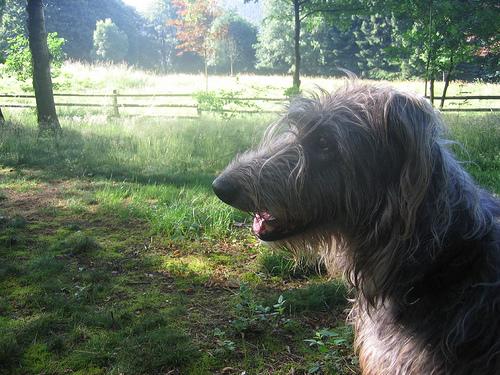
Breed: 224-n000056-Scottish_deerhound